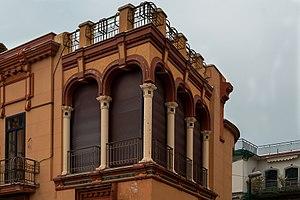
La Villa Loreley est un édifice résidentiel de style Art Nouveau de Naples, situé via Gioacchino Toma, dans le coude du virage en épingle de la rue.